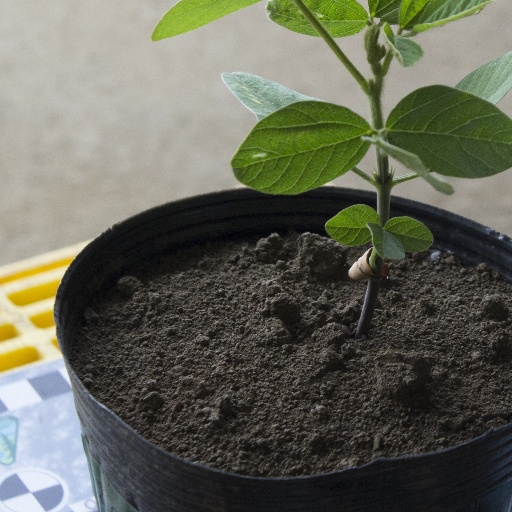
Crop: soybean